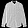
Label: Shirt